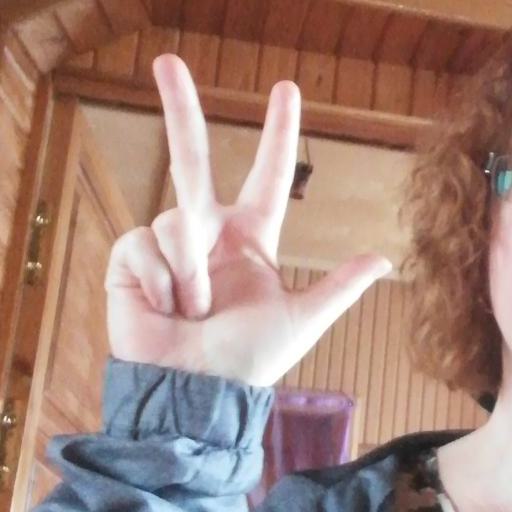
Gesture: three2